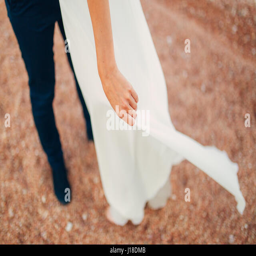
women 's and men 's feet in the sand